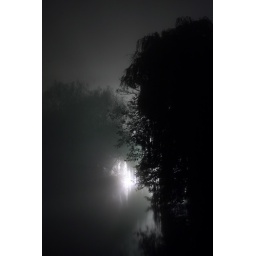
black and white photograph of the Thames at sonning in the fog